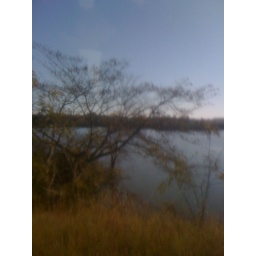
Taken with my iPhone from my car window while showing homes in St Clair County